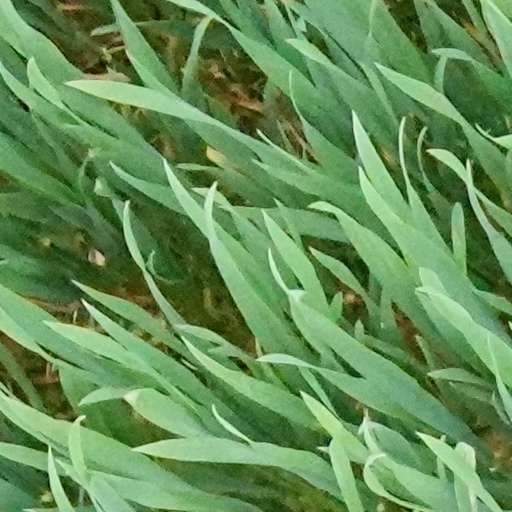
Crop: wheat